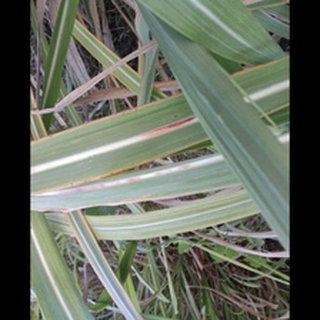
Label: sugarcane_red_rot